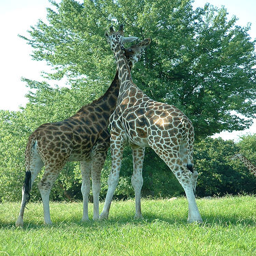
Two large giraffes standing in grass by a tree.
Two giraffes are eating leaves off a tree.
Two giraffes with necks intertwined in a grassy field
The tall giraffes are communicating with each other by the tree.
Two giraffe standing next to each other in a field with a large tree.